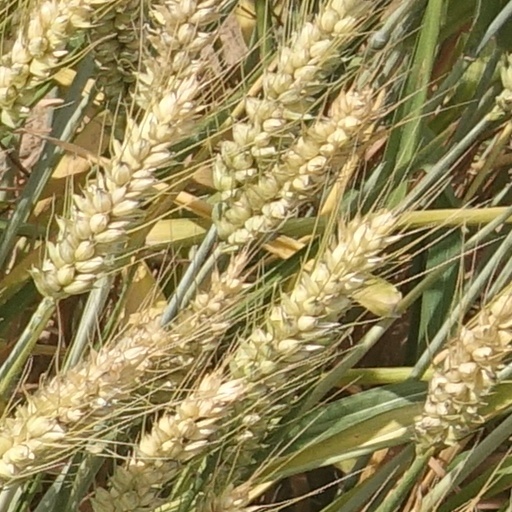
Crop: wheat